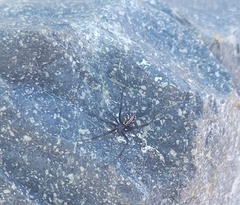
Species: Lactrodectus_hesperus